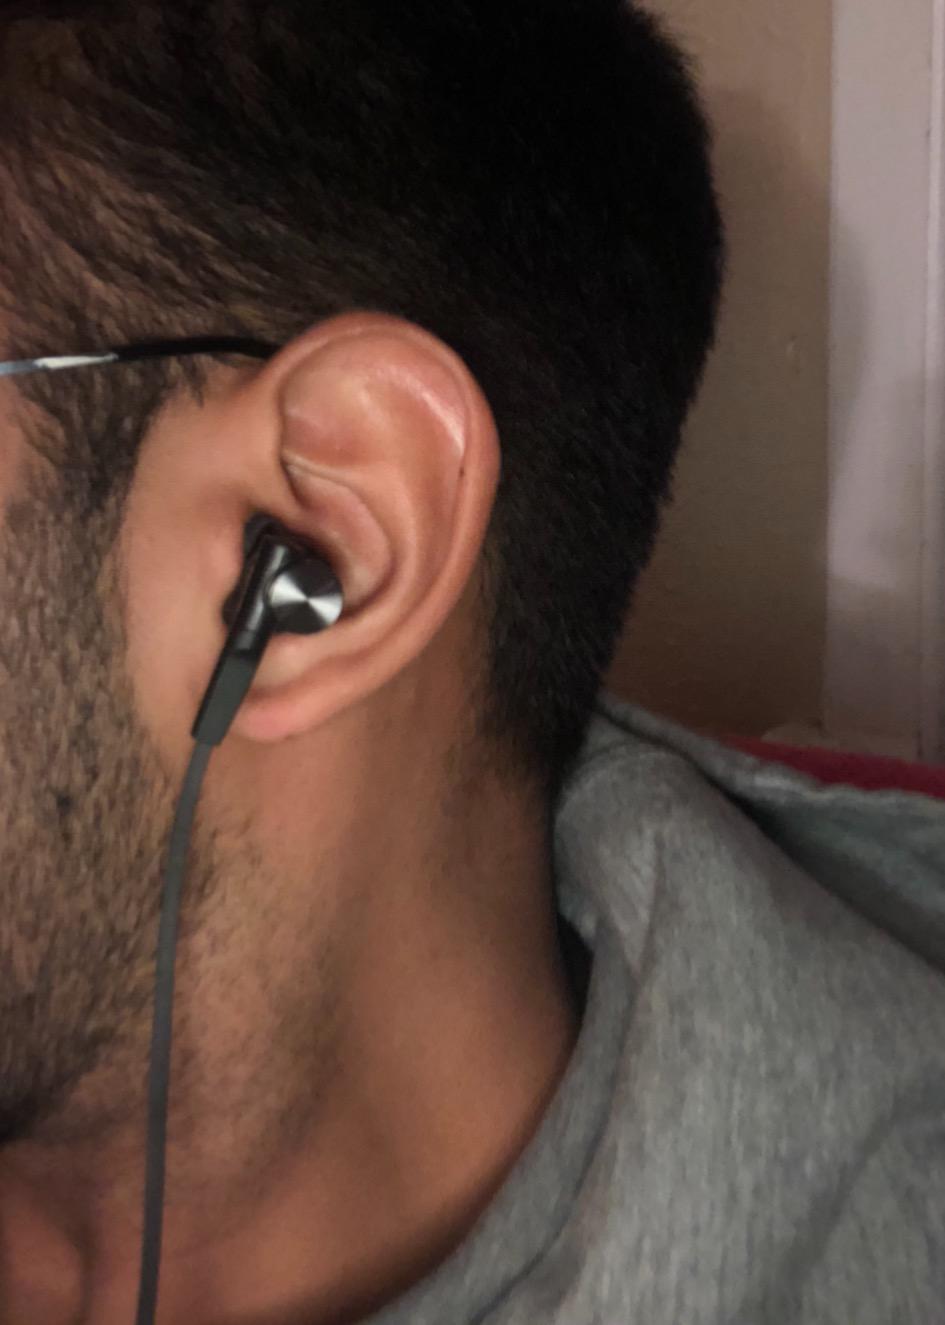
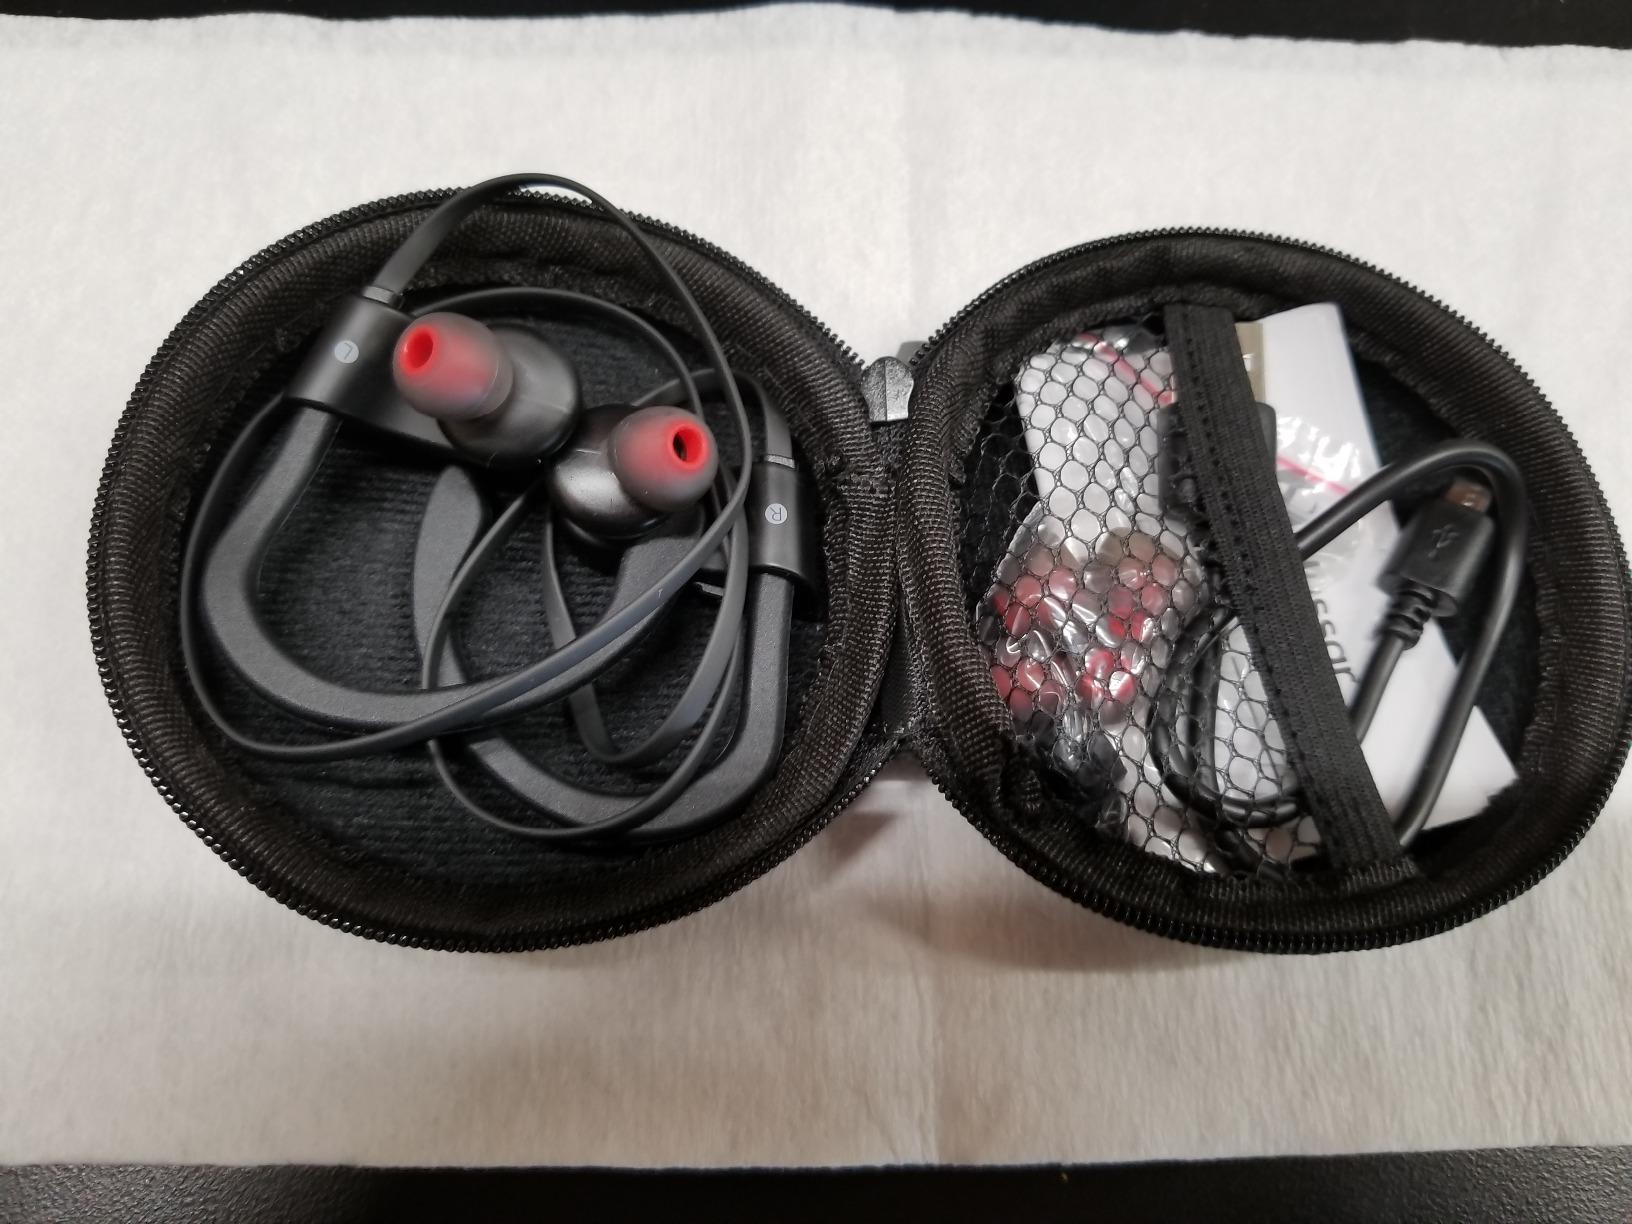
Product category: headphones
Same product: no